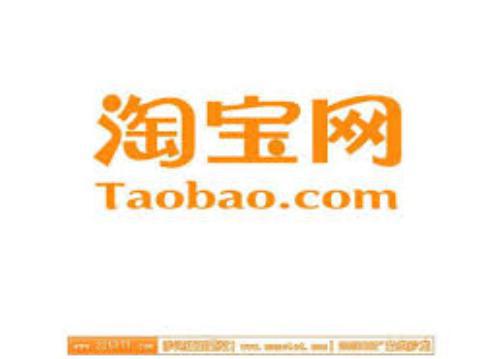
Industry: Others